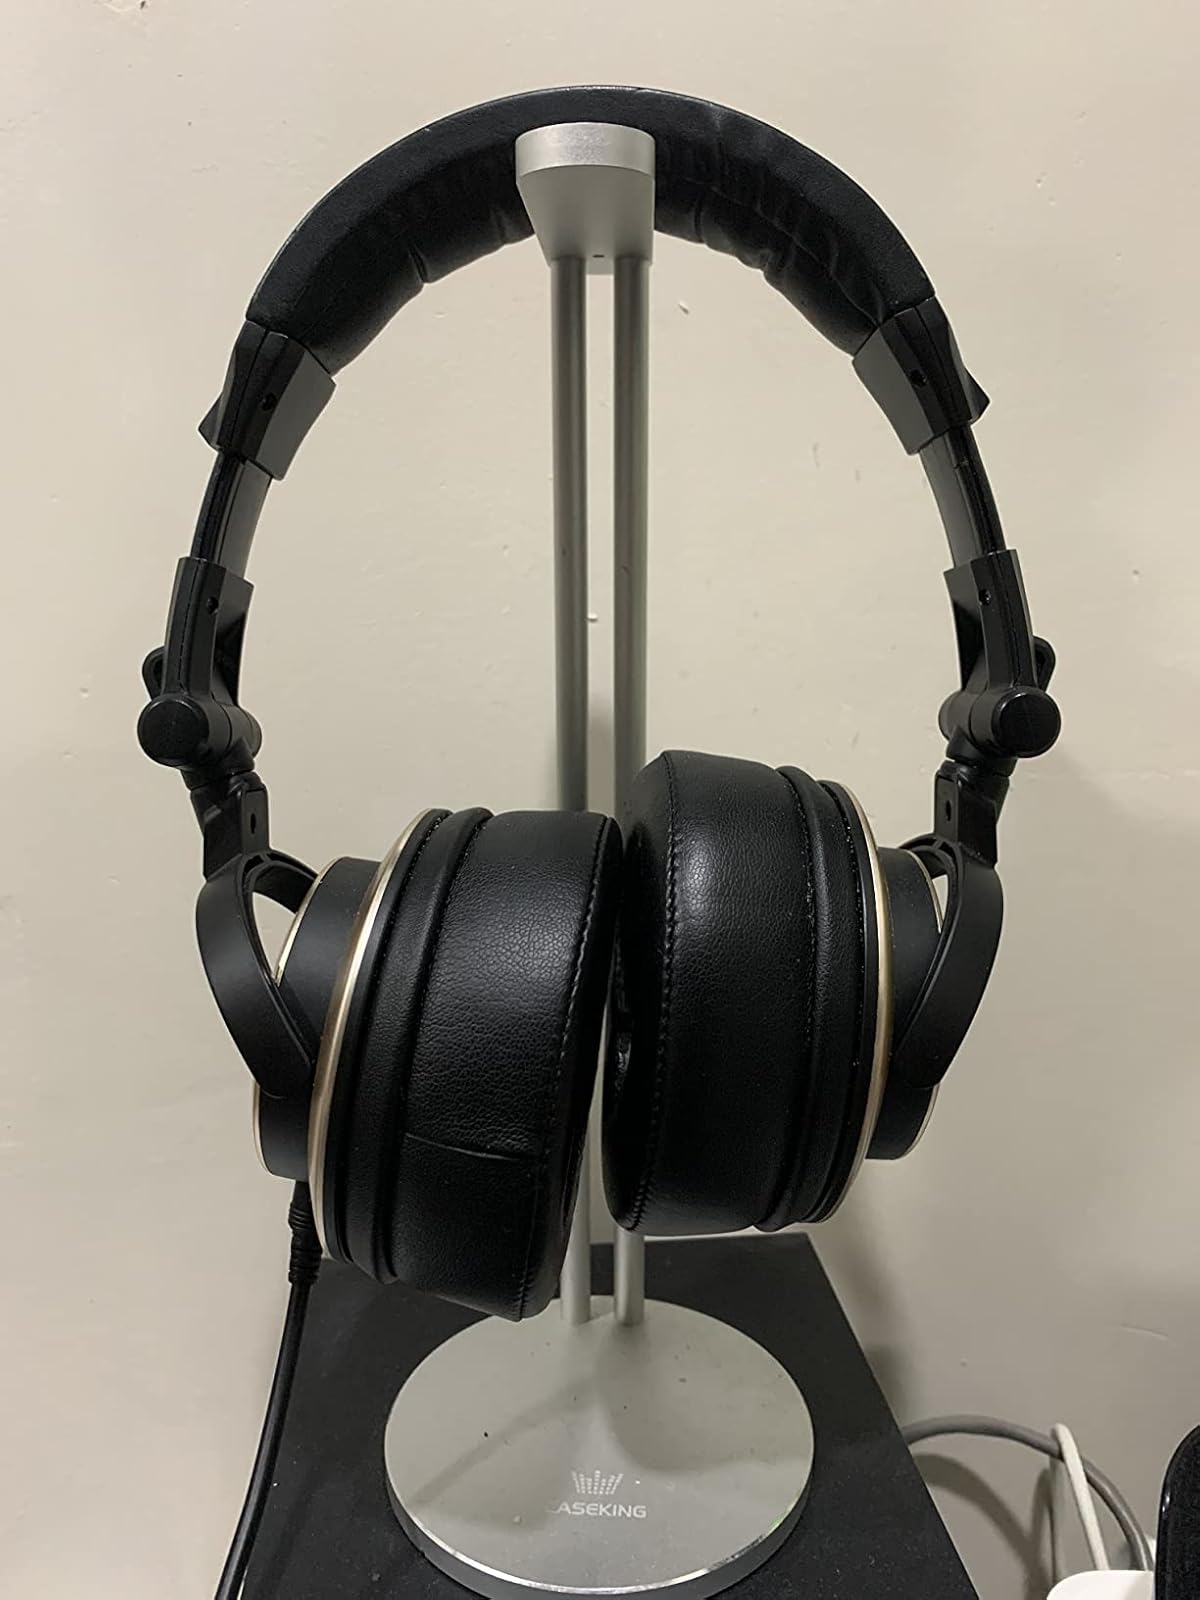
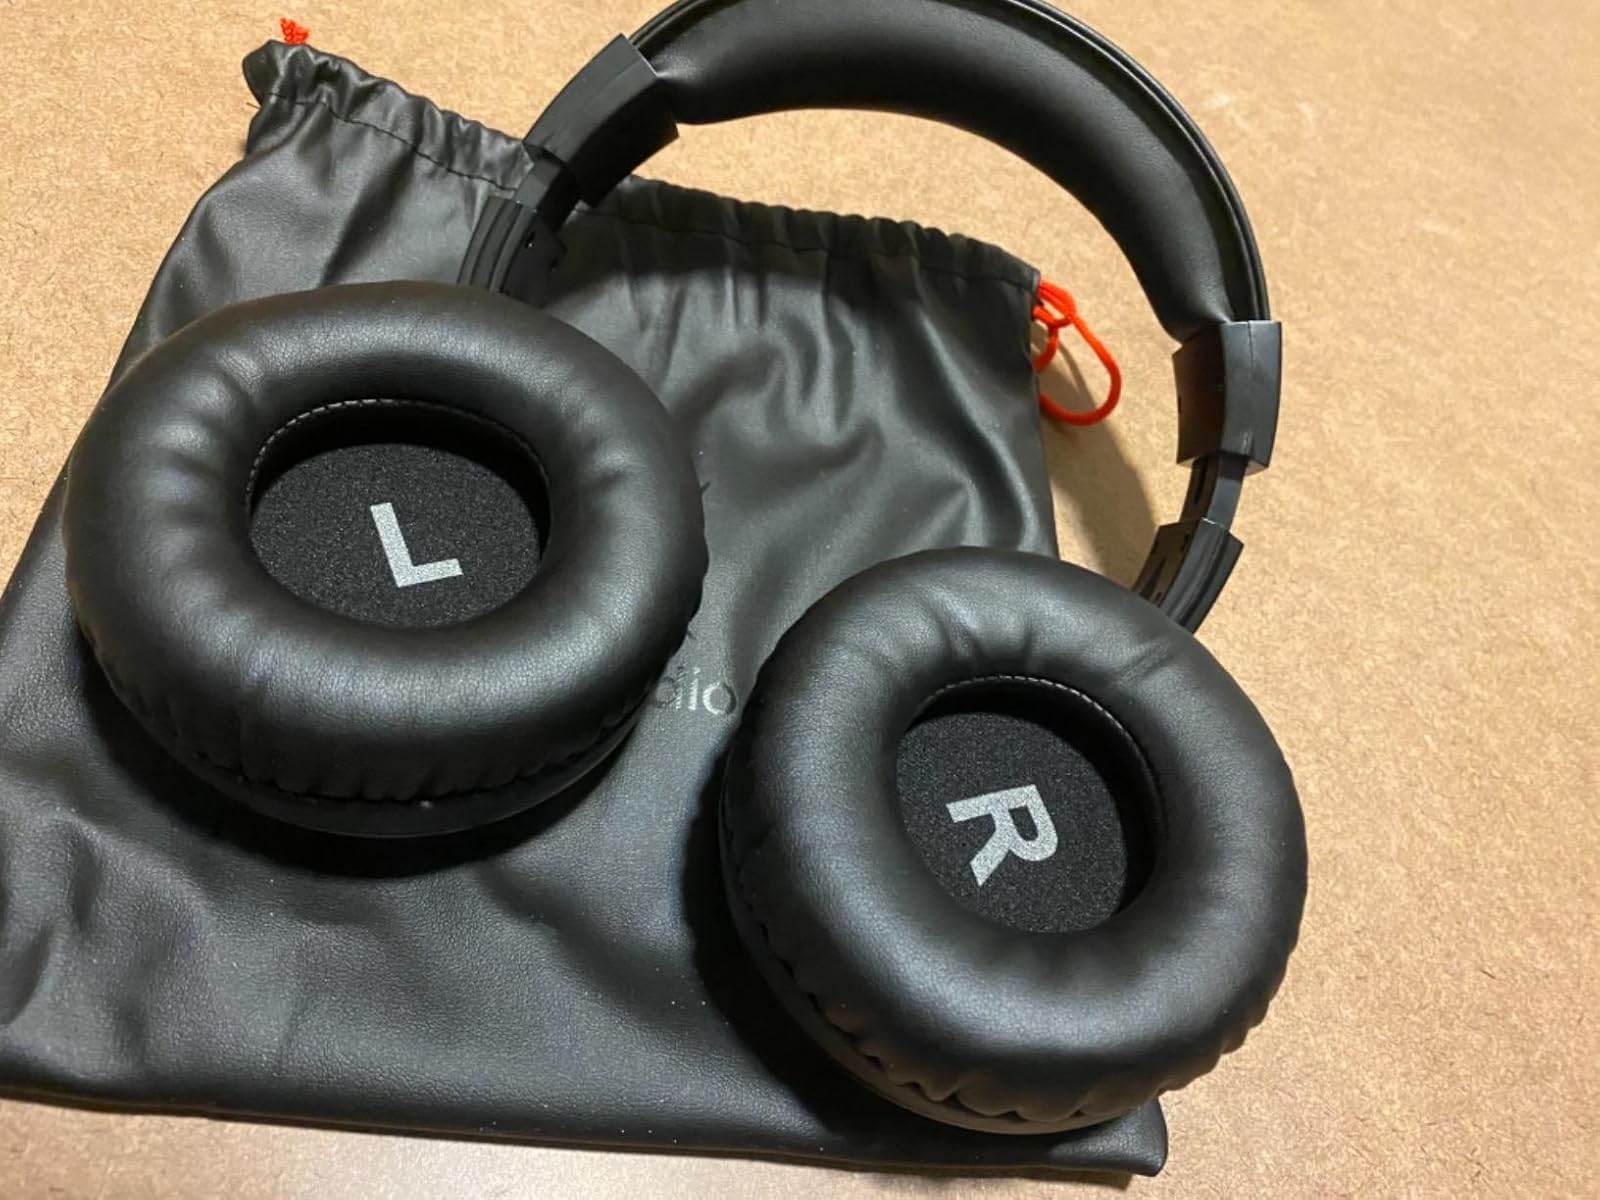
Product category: headphones
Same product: no